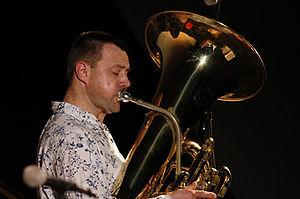
François Thuillier est l'un des pionniers d'une génération de tubistes qui ont à leur disposition un très large champ d'expression allant des musiques improvisées à l'orchestre symphonique, en passant par le jazz.